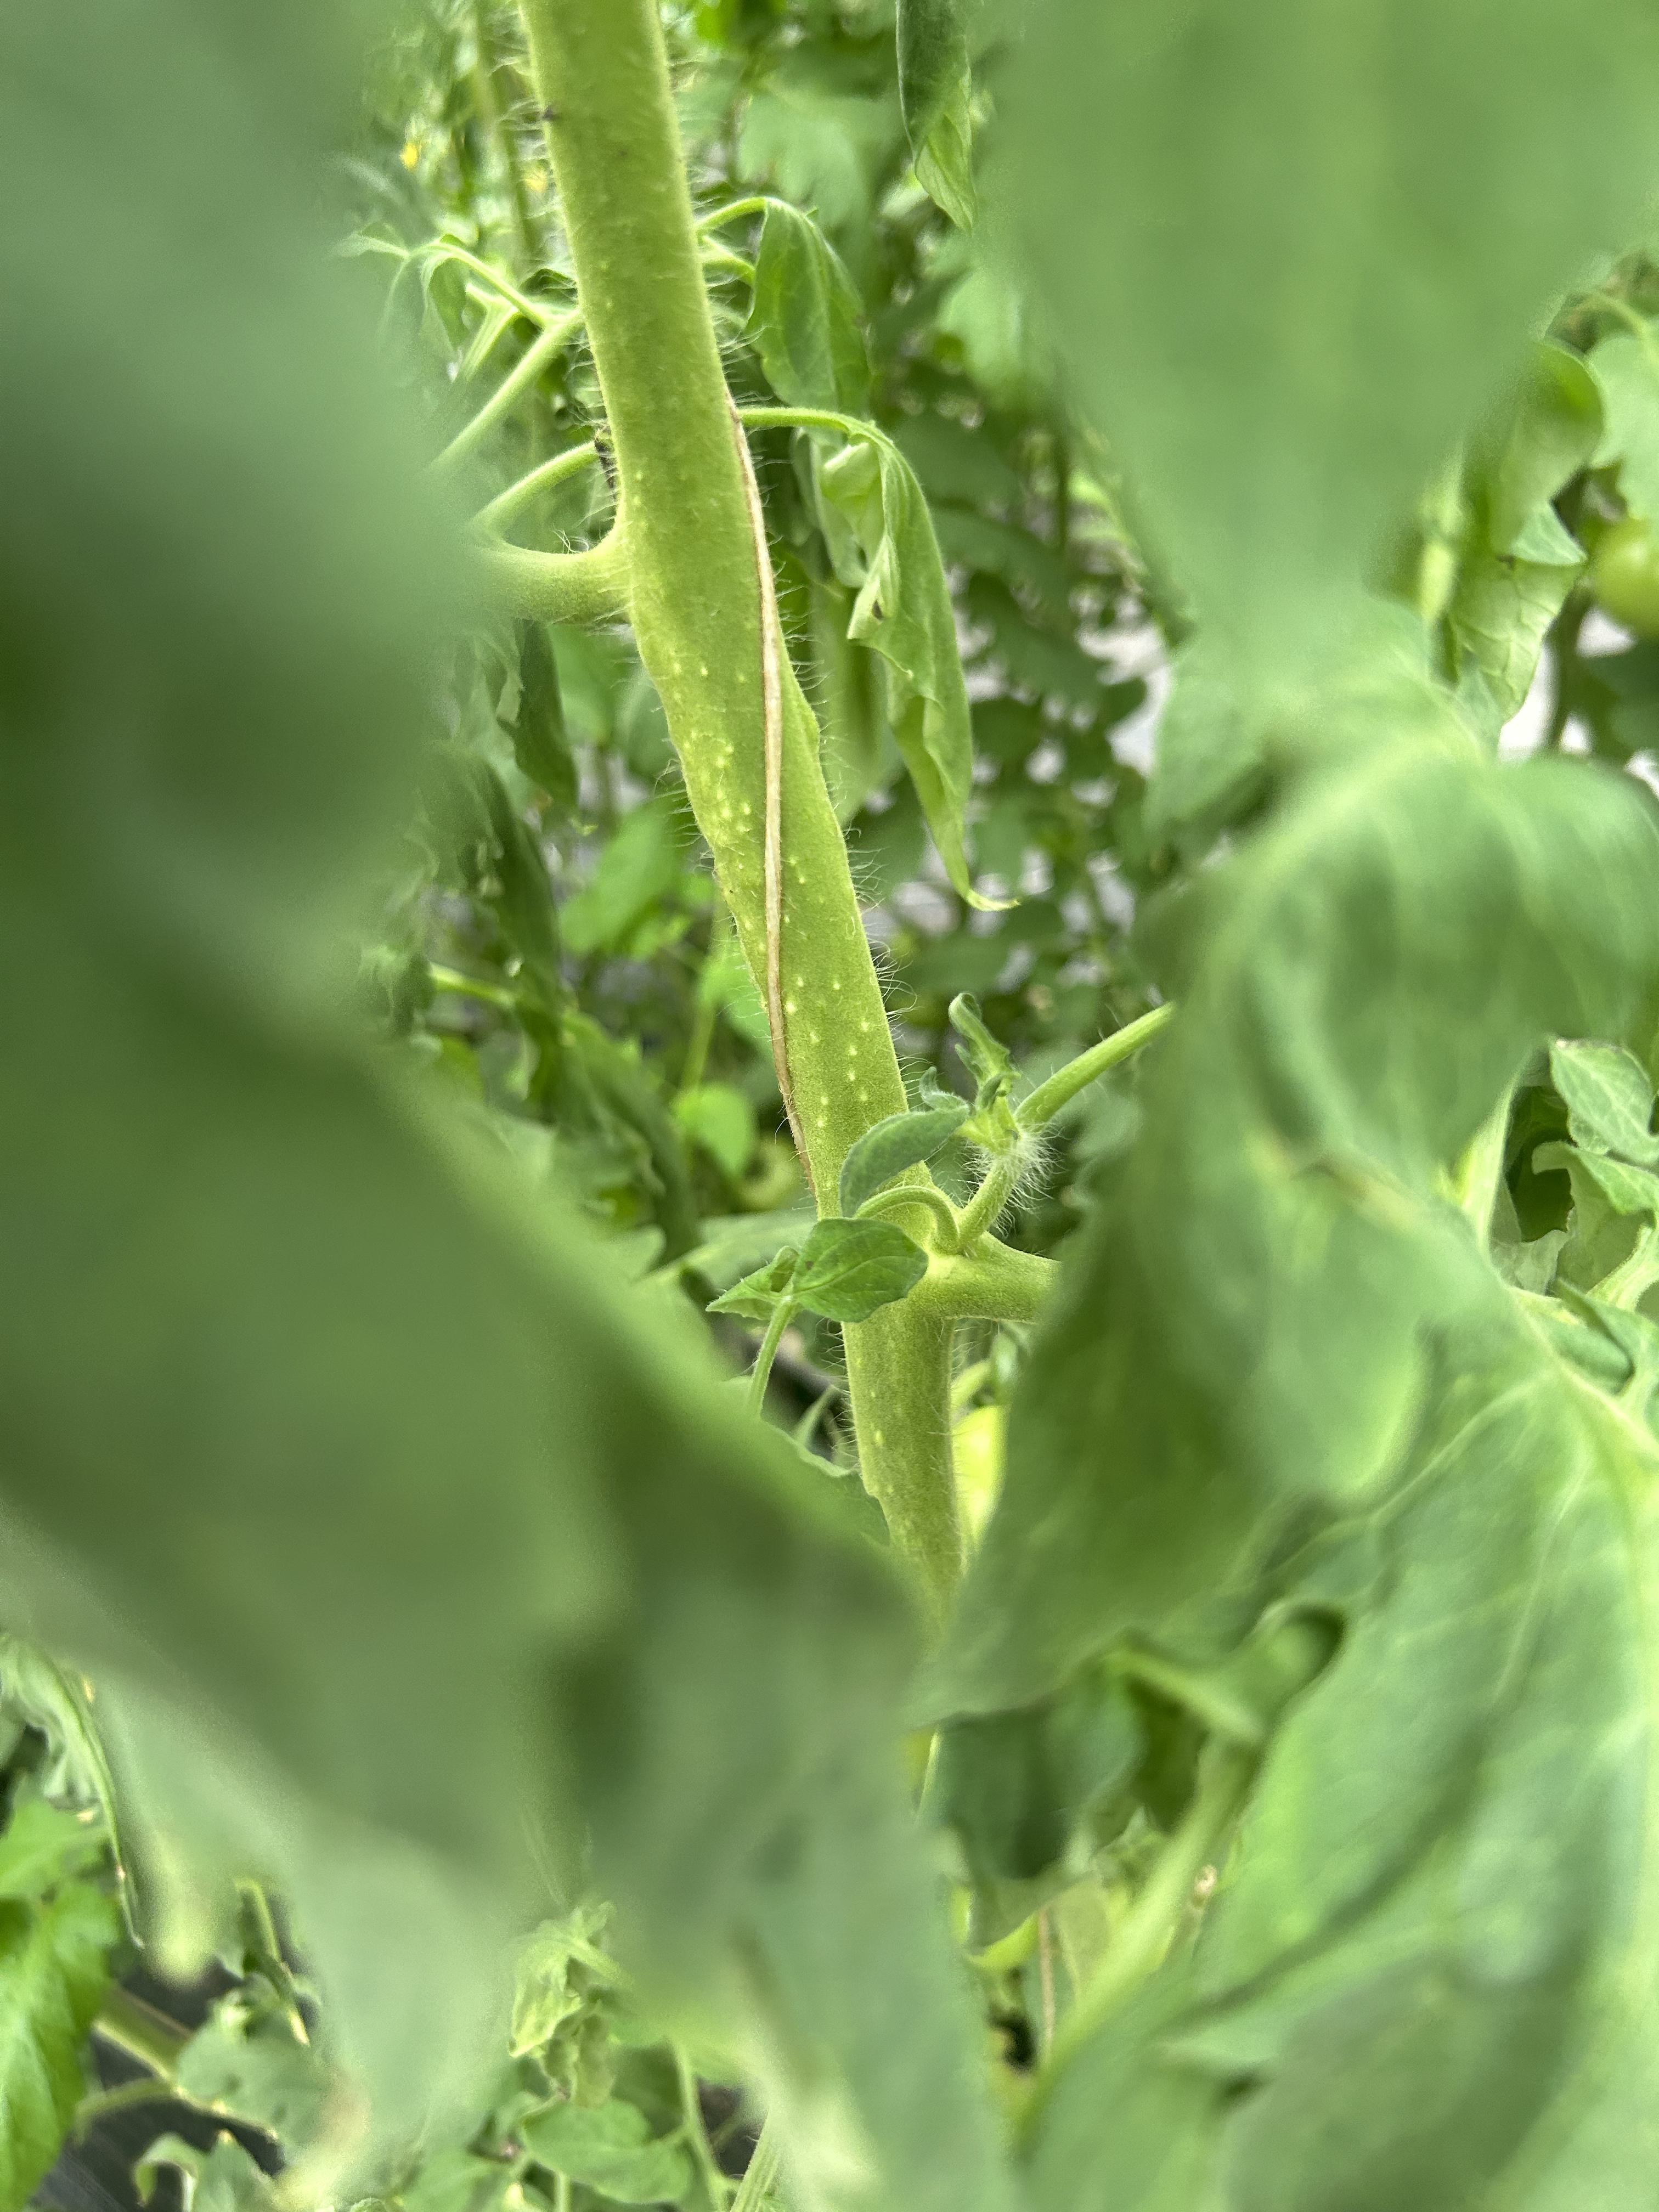
Disease: Wilt